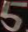
Number: 5